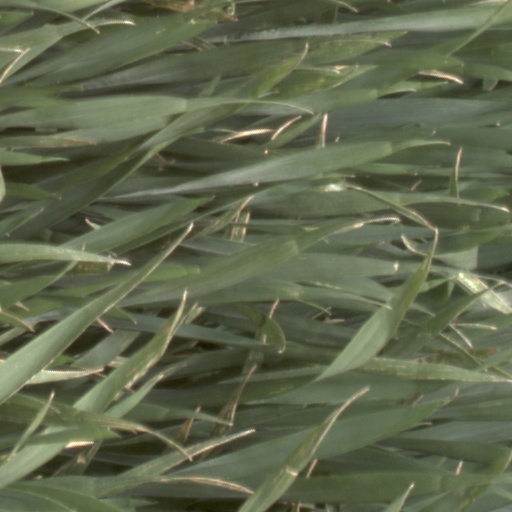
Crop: wheat